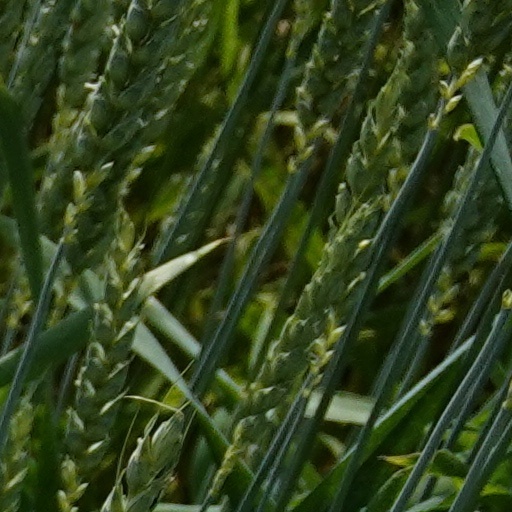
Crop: wheat